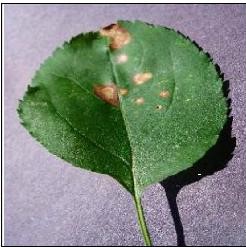
Plant: Apple
Disease: apple black rot